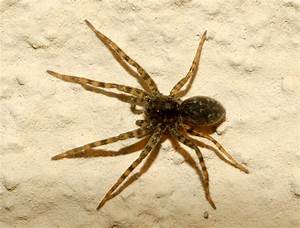
Label: spider